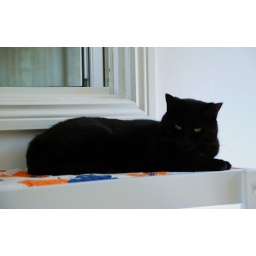
black cat in a white room